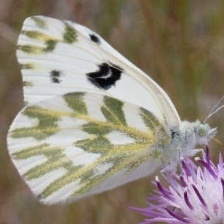
Species: BECKERS WHITE
Butterfly family (ImageNet category): cabbage_butterfly